Royal Thai Marine Corps

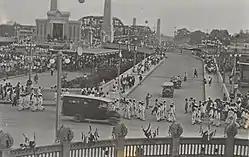
Sesquicentennial celebrations of The Revolution in 1932

The Marine Soldiers of the 19th and early 20th centuries were few in number and served mainly as a royal honor guard that provided security for the King whenever he traveled around the country.